Cumberland Plain

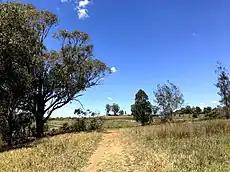
Shale Plains Woodland reserved in Western Sydney Regional Park

The Cumberland Plain is home to a variety of bird, insect, reptile and mammal species, including bats. Arachnid, amphibian and crustacean species are also present.